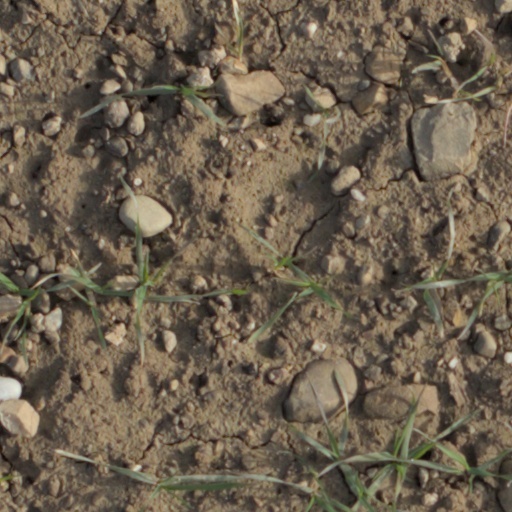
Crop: wheat